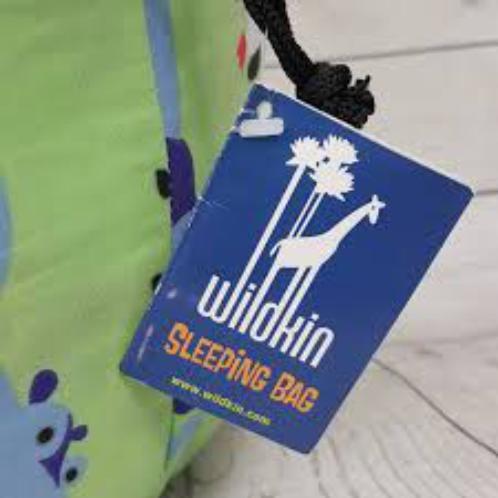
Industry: Necessities